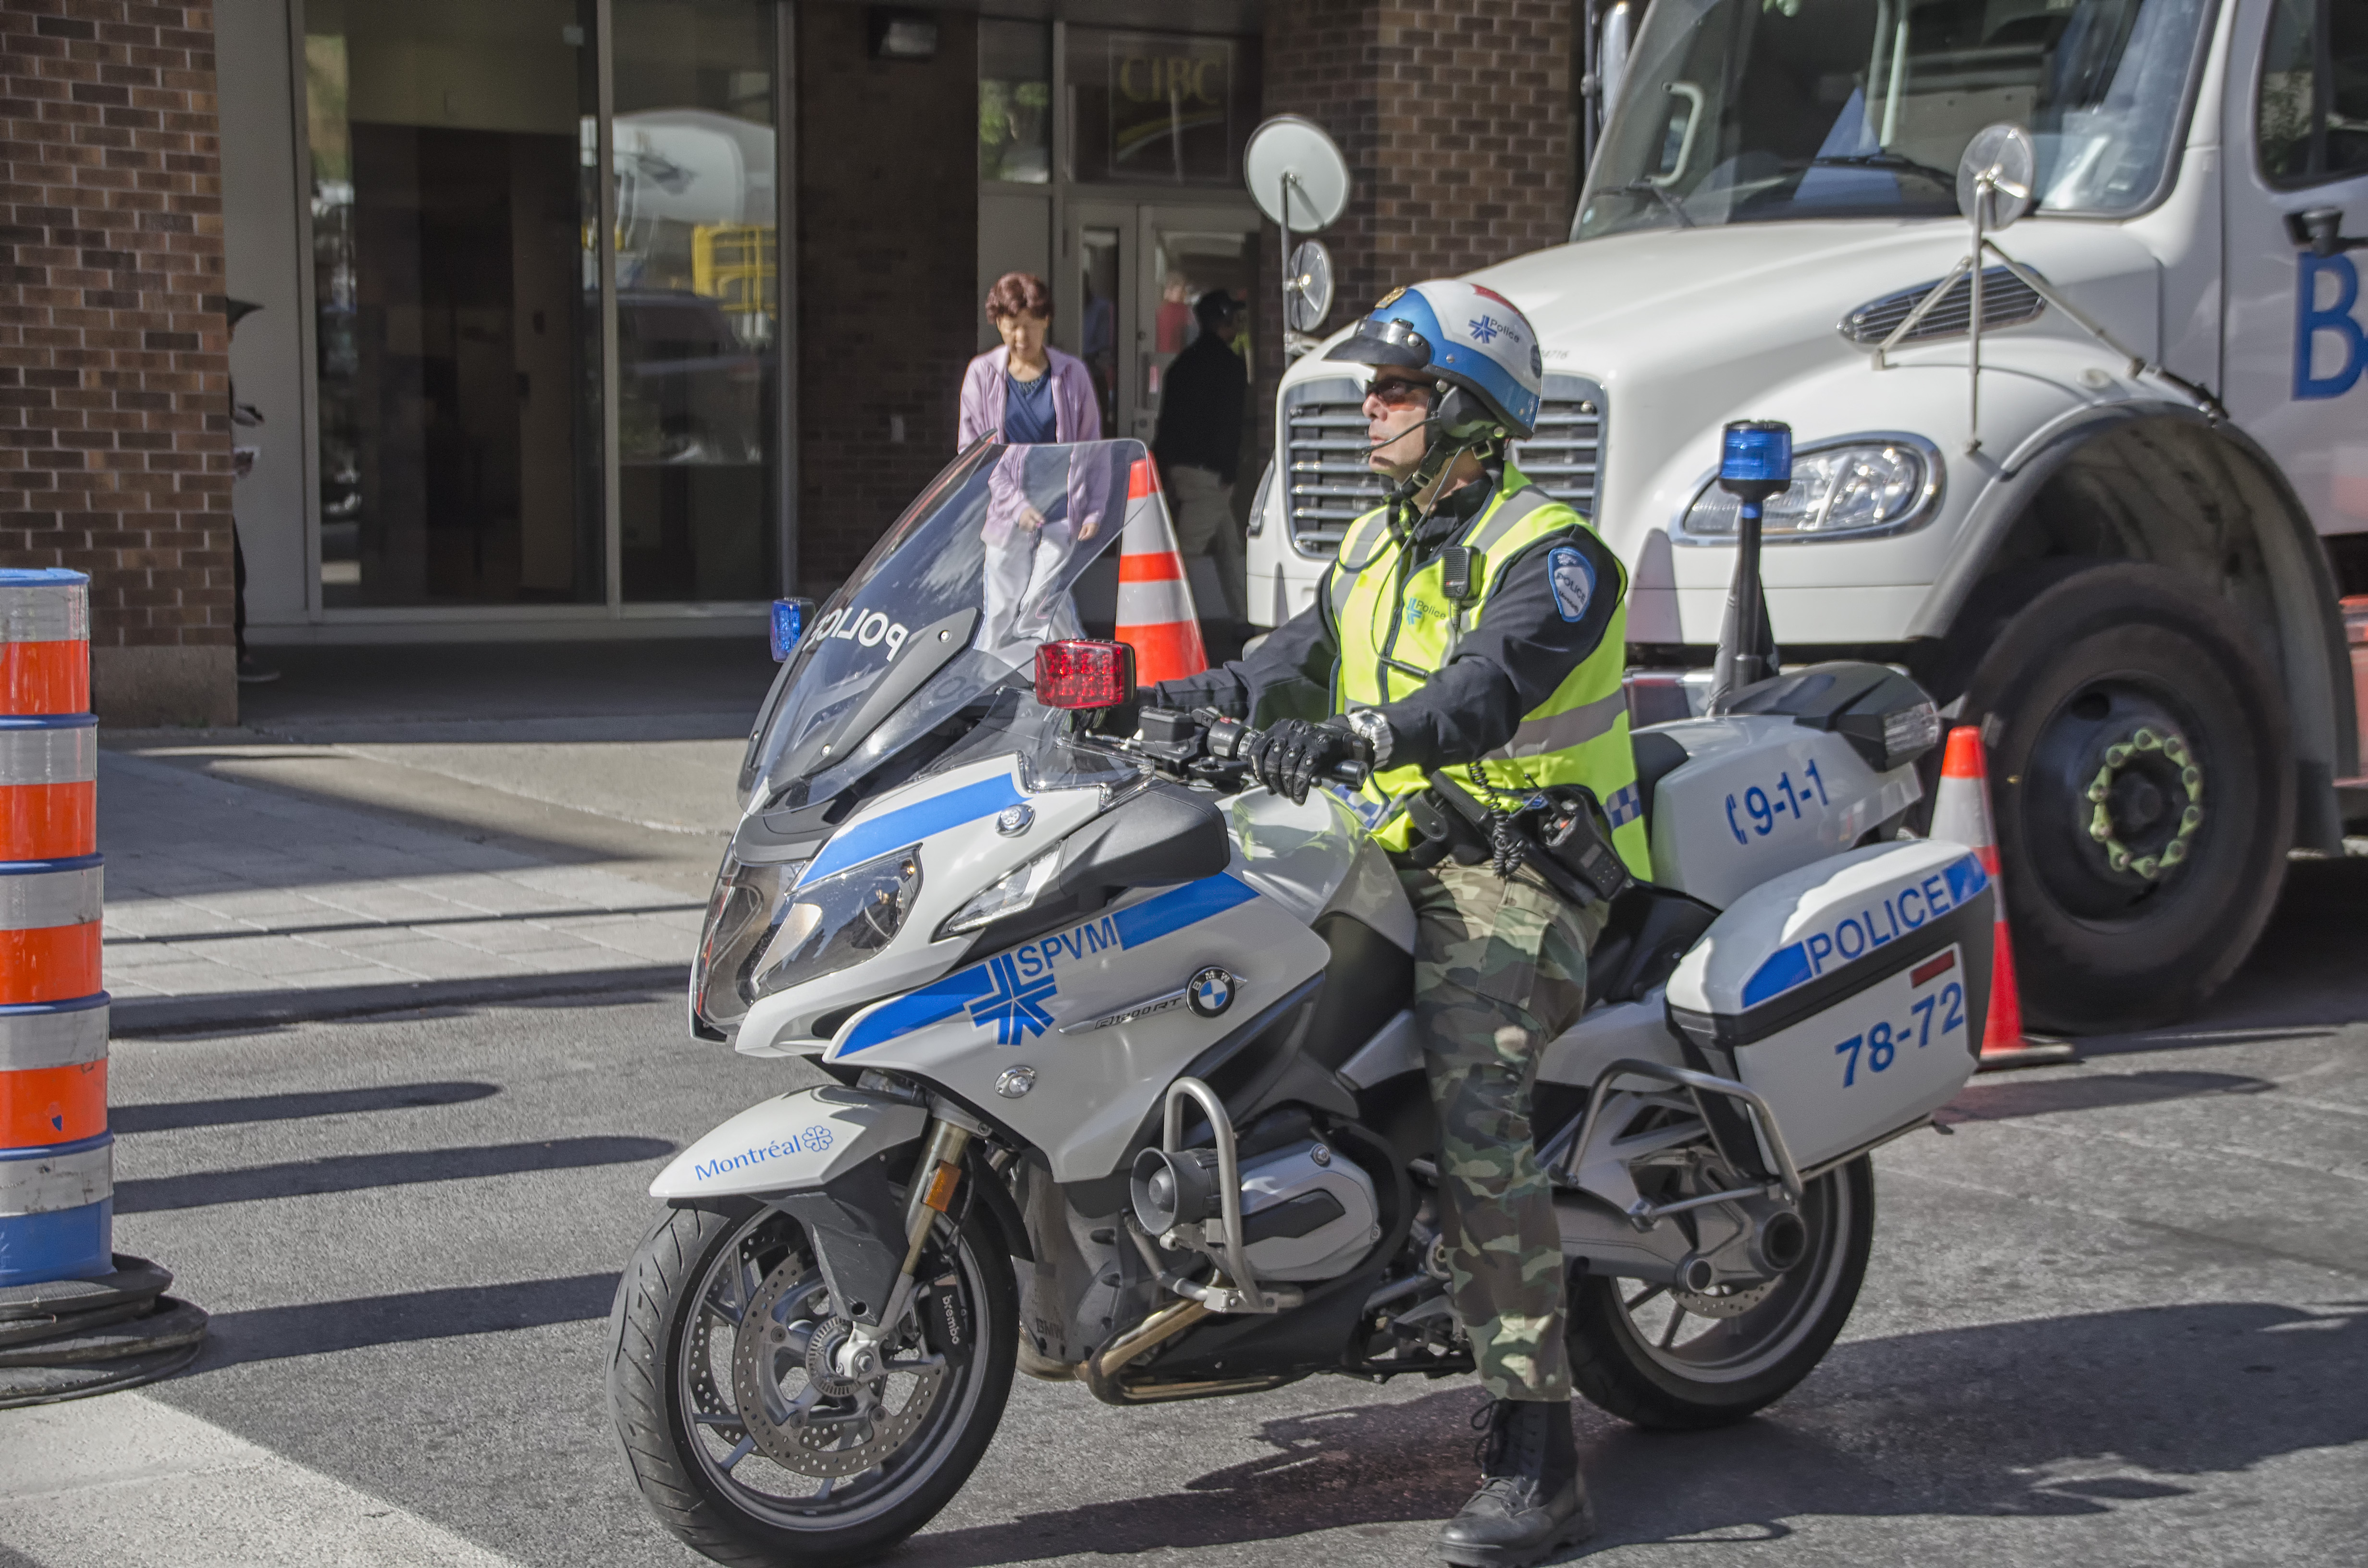
car, city, vehicle, motorcycle, race, de, of, canada, racing, race track, quebec, montreal, motorsport, ville, motorcycling, road racing, automobile make